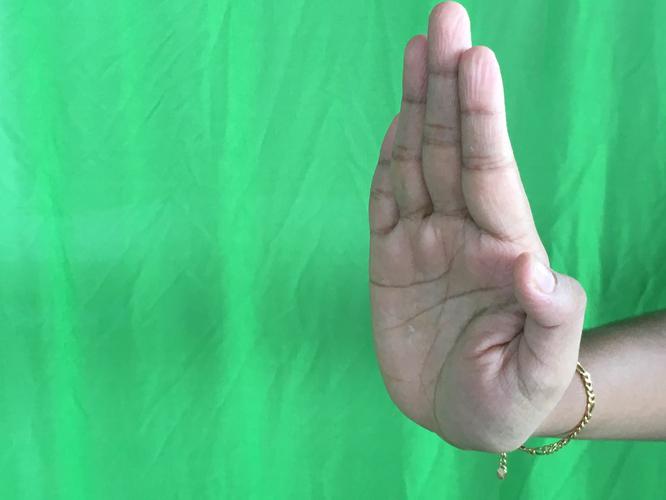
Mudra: Pathaka
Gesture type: single_hand